Modern Greek literature

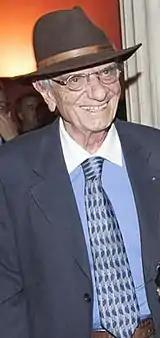
Vassilis Vassilikos

Vassilis Vassilikos caused a sensation with his novella "The Narration of Jason" (1953). Since then, he has embraced practically every type of literary genre, establishing himself as one of the most productive, popular and widely translated Greek writers. His most famous work is the political thriller "Z" (1966), followed by "The Plant, the Well, the Angel" (1961), "The Photographs" (1964), and "The Monarch" (1970).